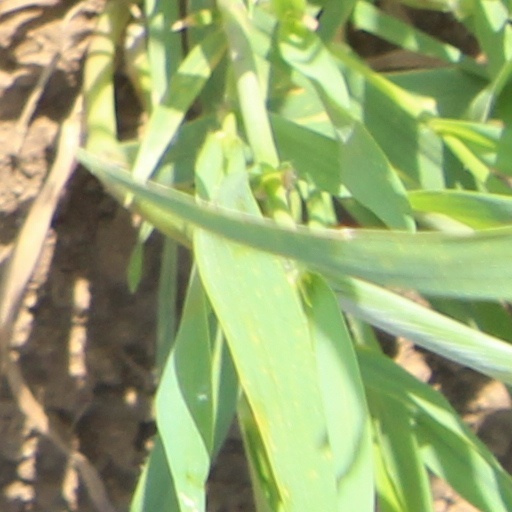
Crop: wheat